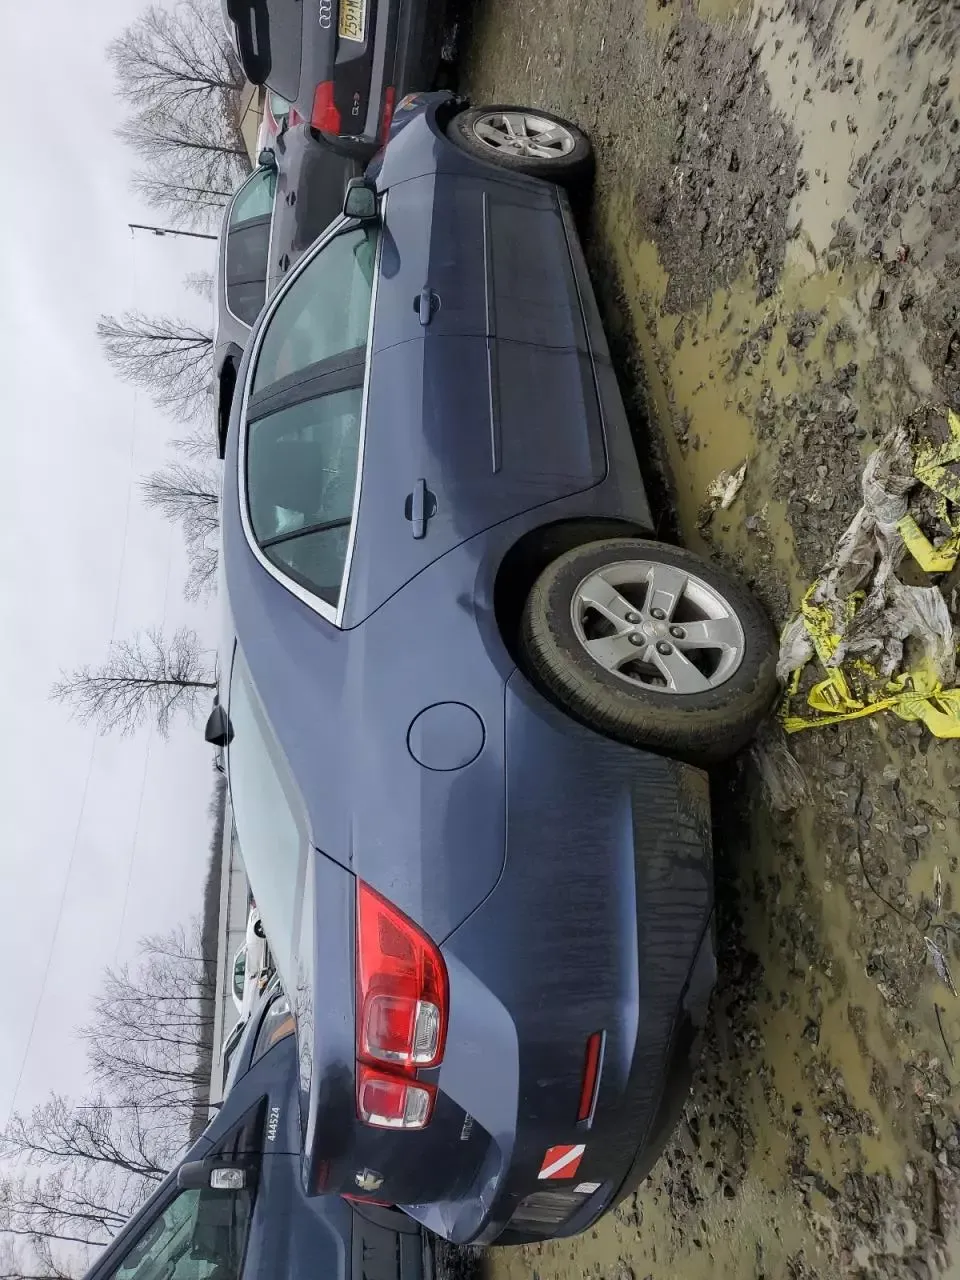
Aucun dommage détecté.
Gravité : aucun